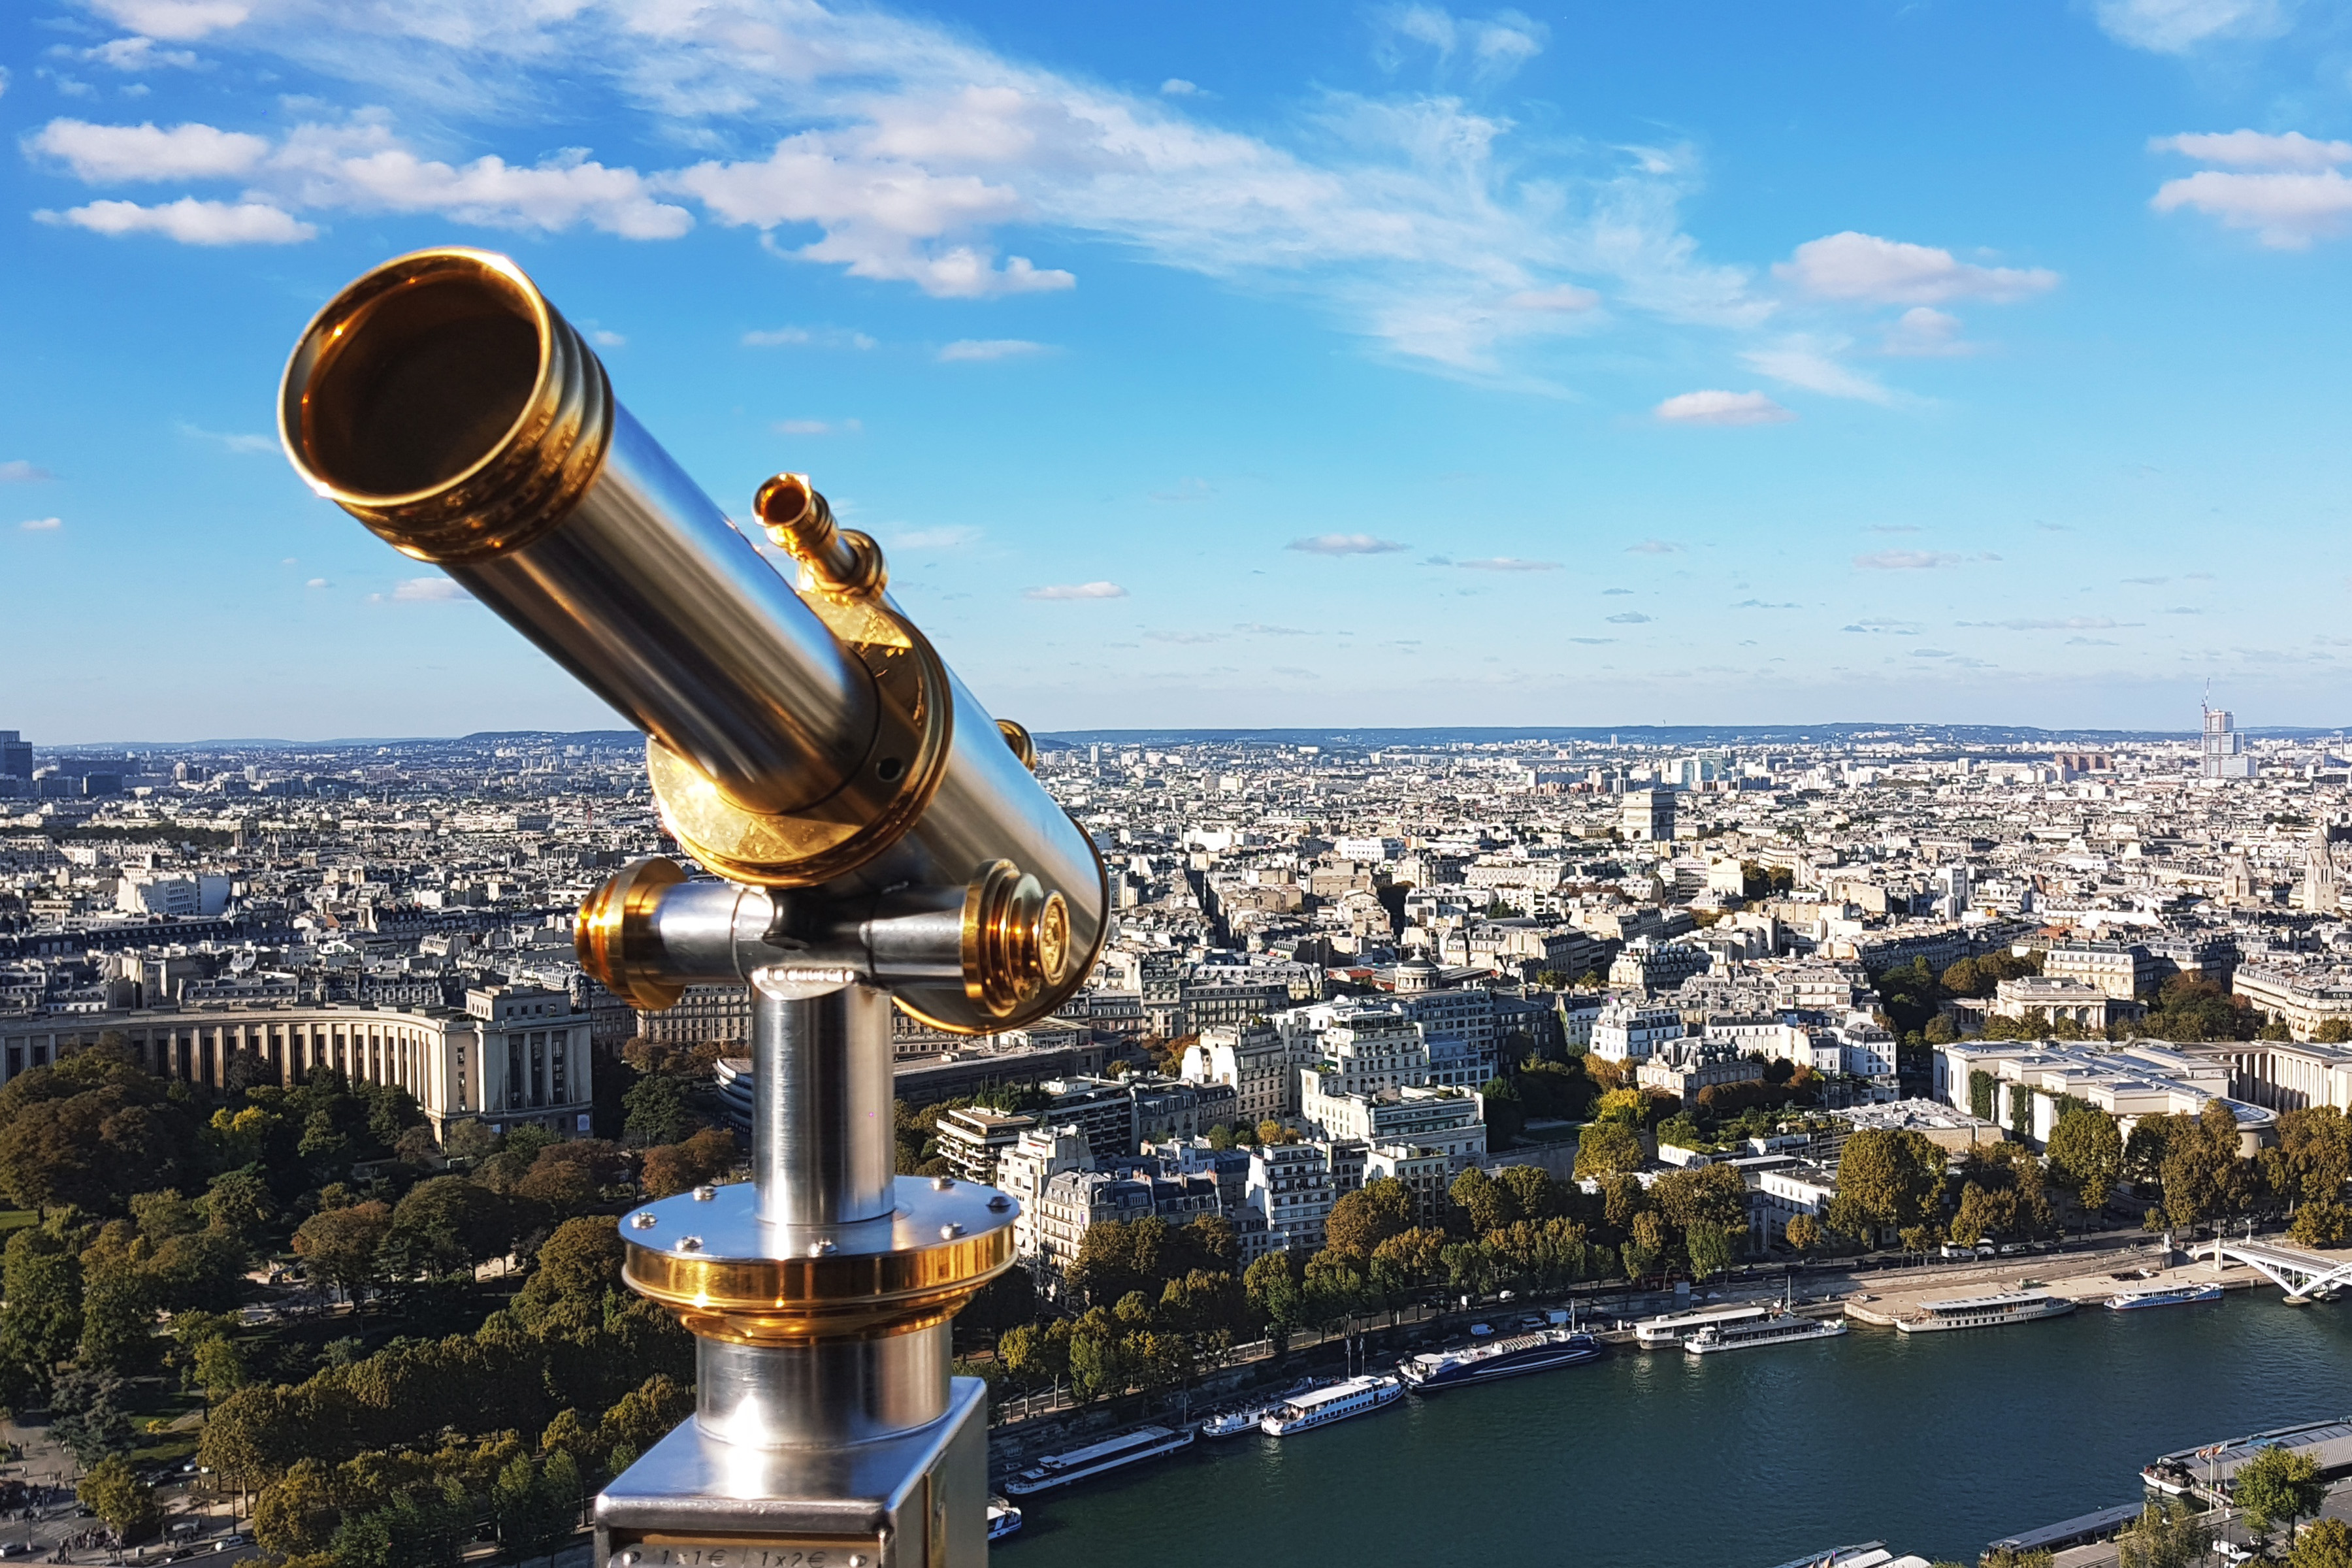
landmark, sky, cityscape, city, urban area, architecture, optical instrument, telescope, skyline, tourism, tower, building, skyscraper, binoculars, photography, tourist attraction